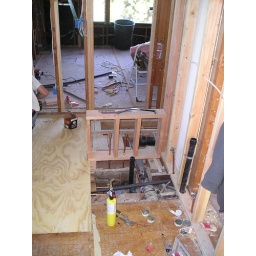
Raw frame work for wall additions in master bath and relocated plumbing. Hollywood Hills residential.